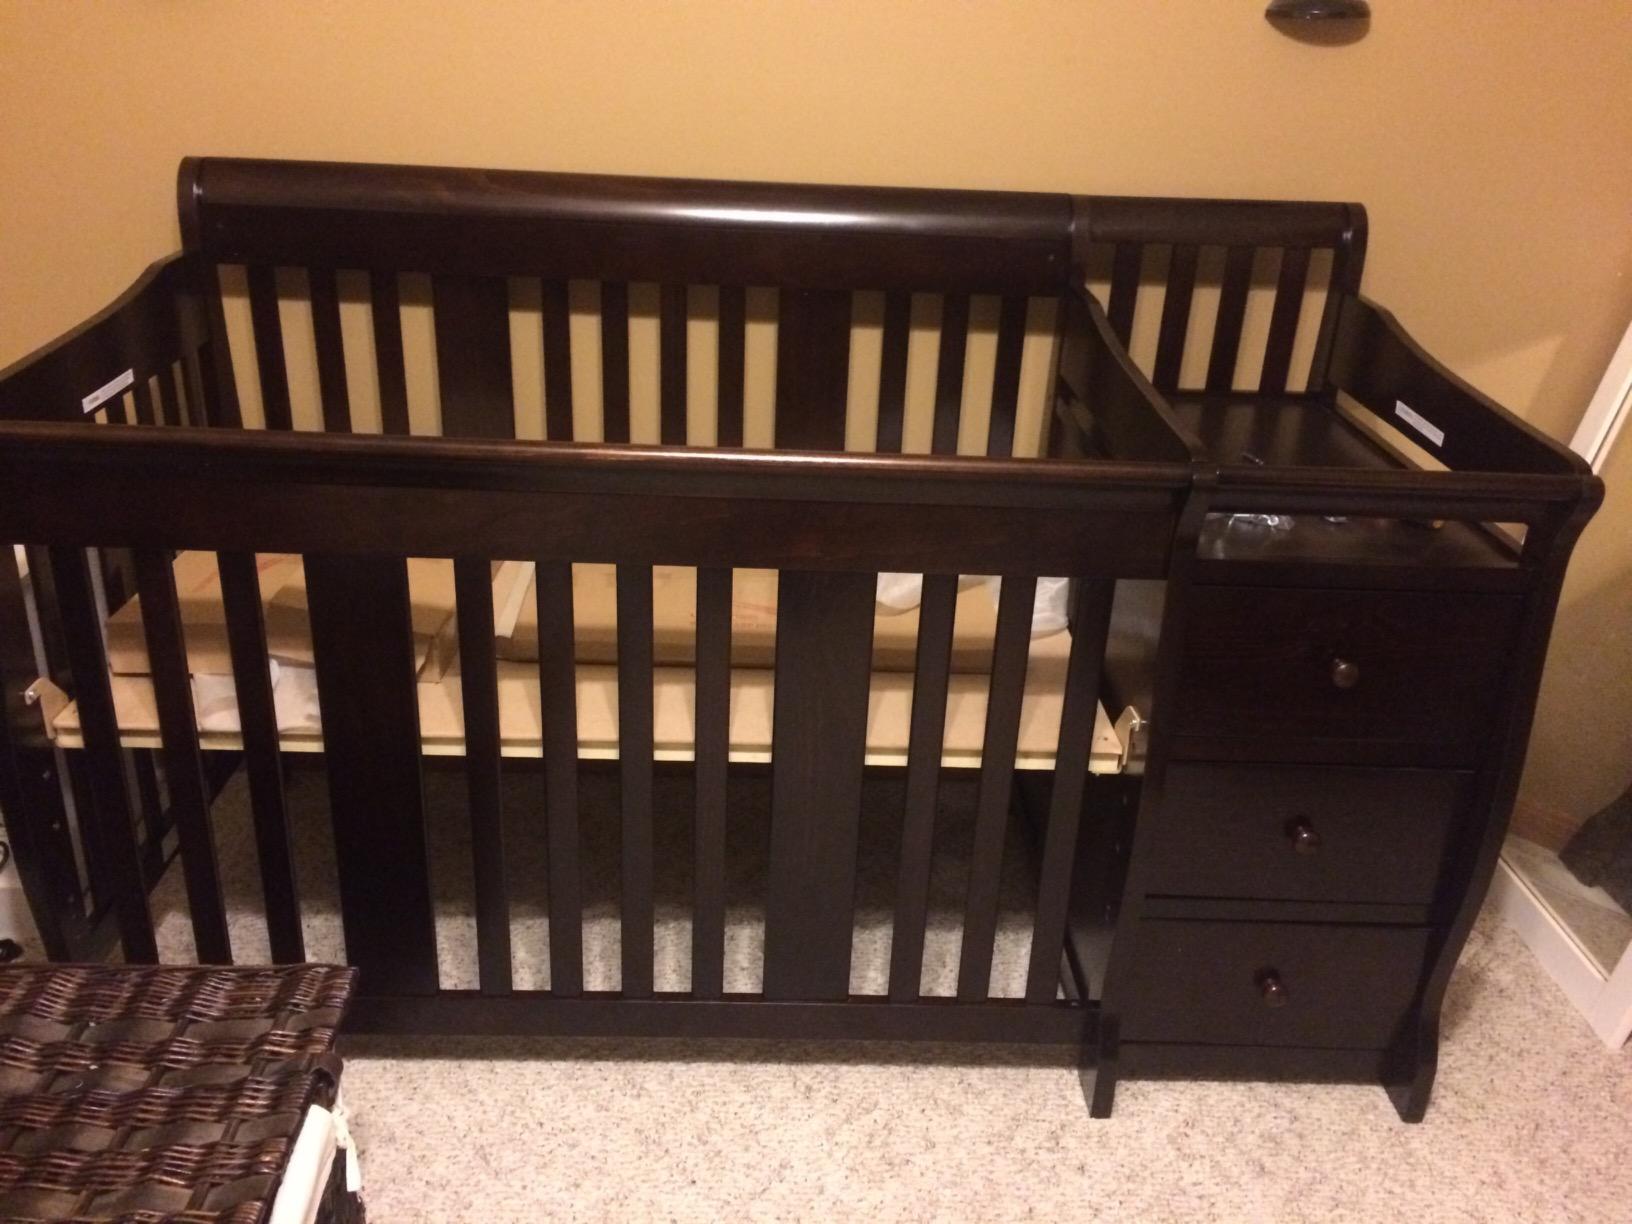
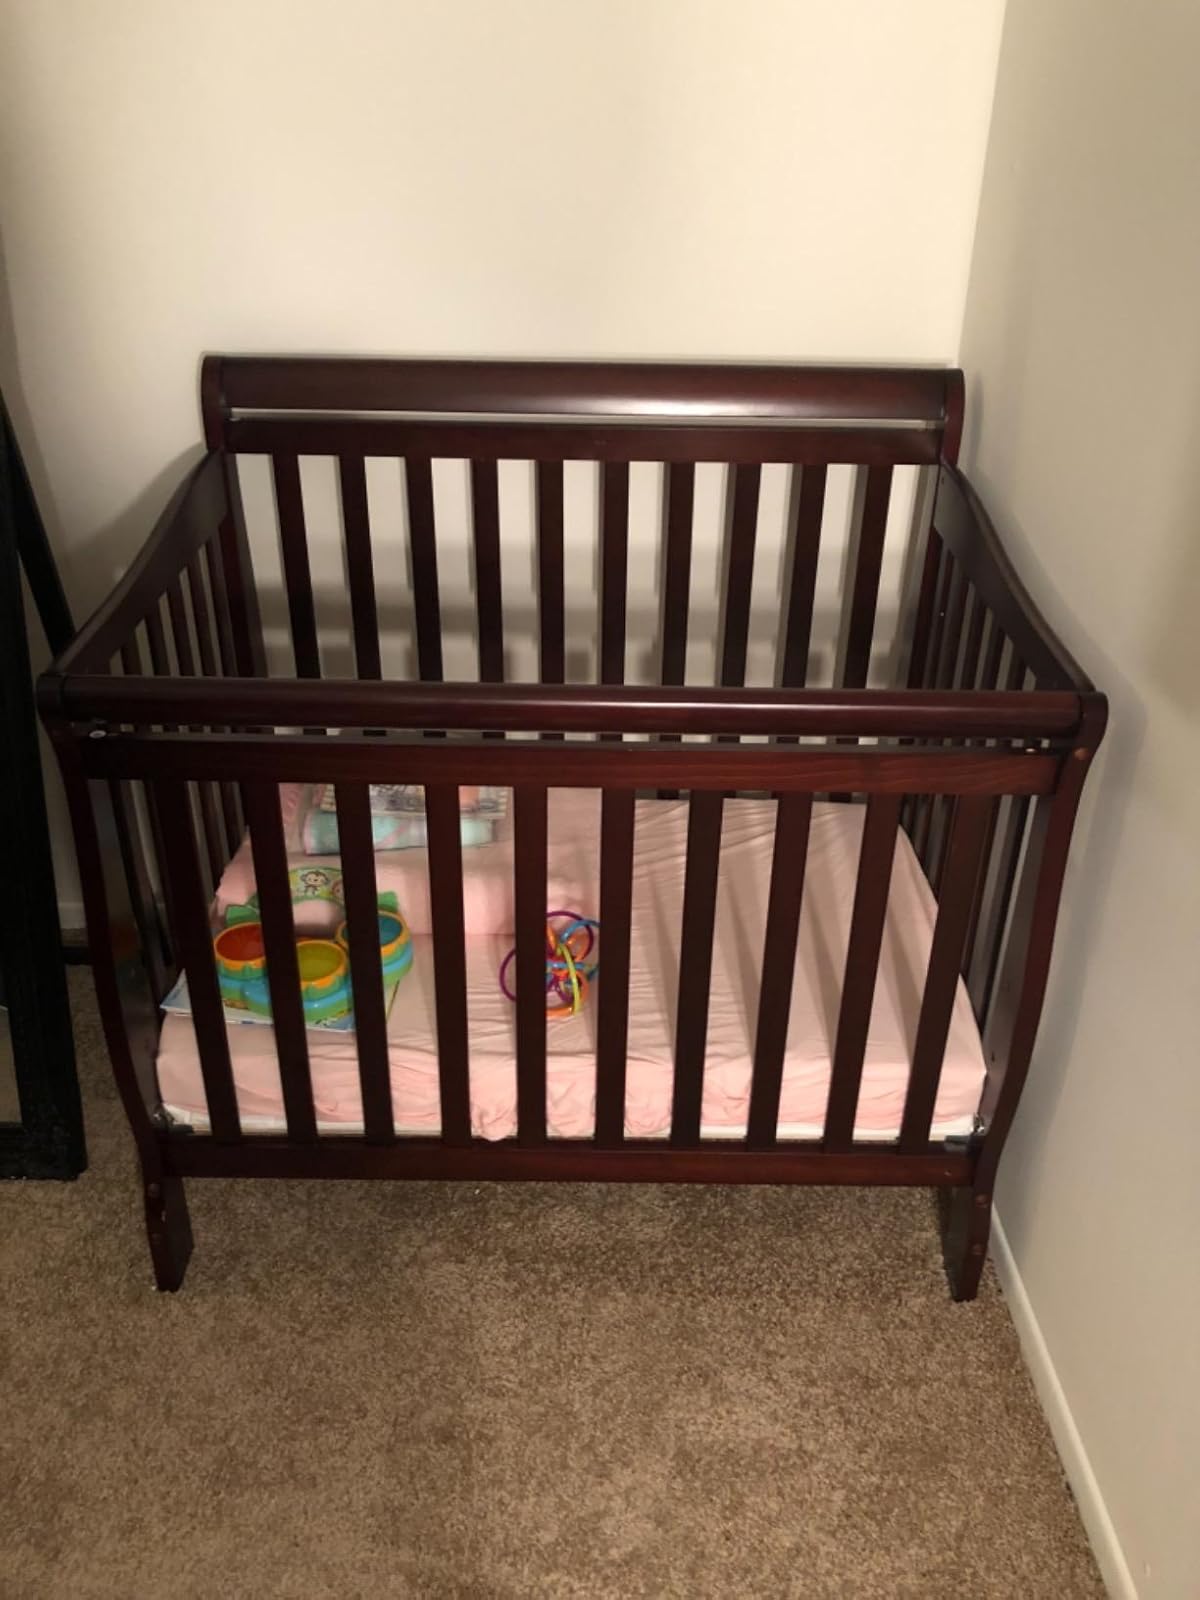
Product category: products_crib
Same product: no